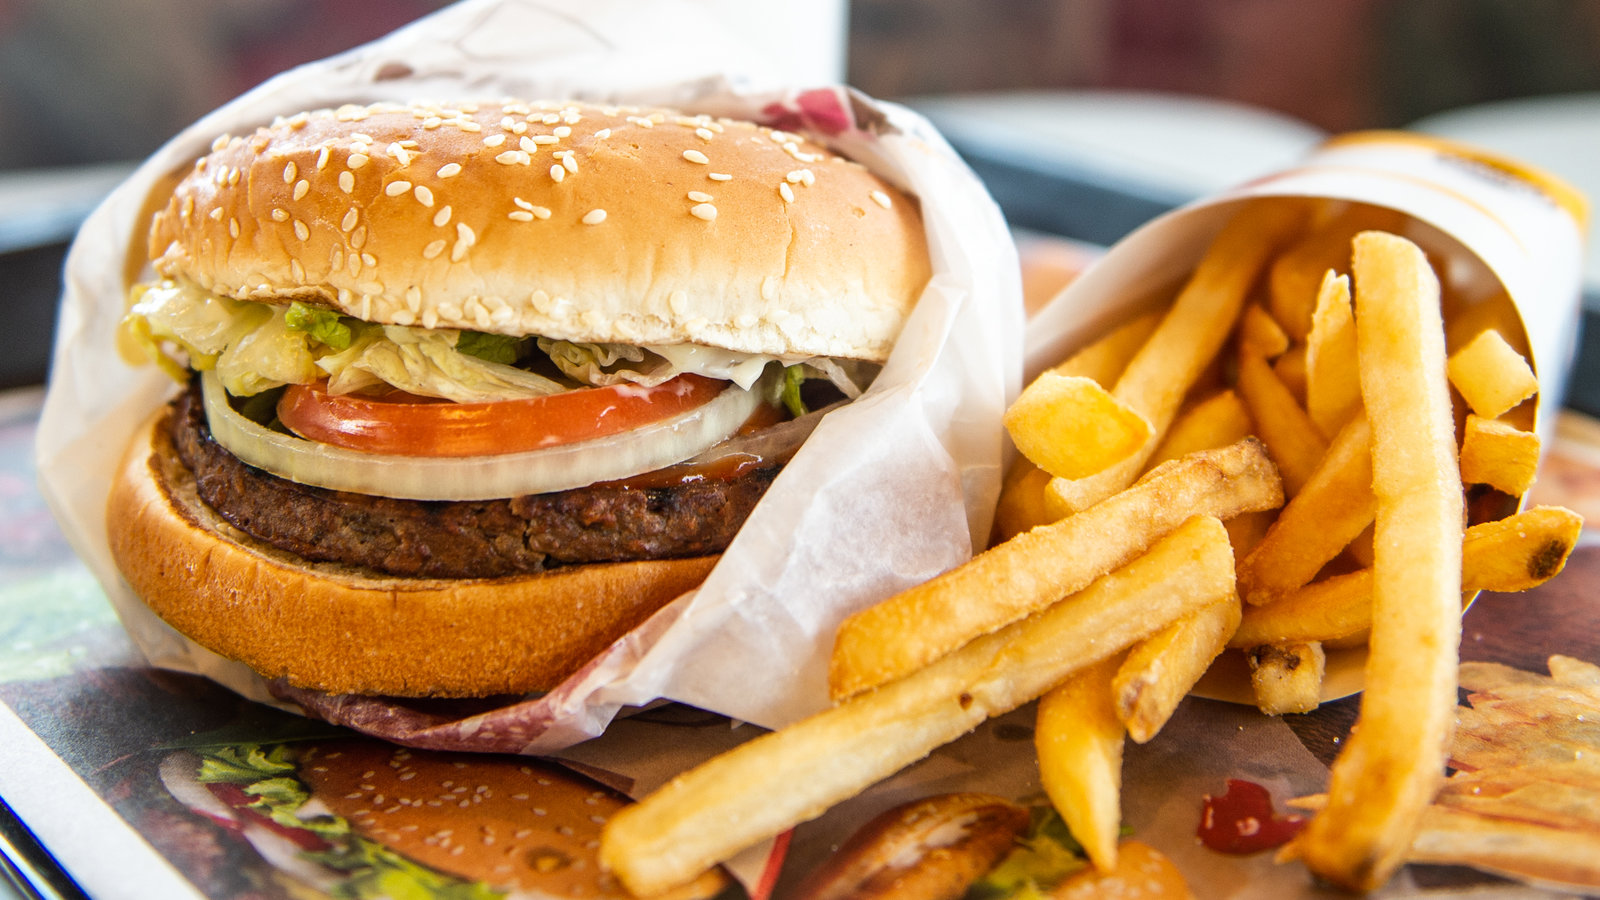
Dish: burger